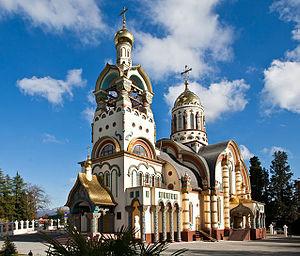
Sotchi est une ville et une station balnéaire du kraï de Krasnodar, en Russie. Elle est située au bord de la mer Noire, dans la partie russe du Caucase. La région a autrefois appartenu aux territoires de la Circassie. La ville est fondée en 1838, avec l'implantation d'un fort russe. Sa population s'élevait à 368 011 habitants en 2013. Sotchi forme avec les villes avoisinantes une ville-arrondissement, dont elle est le chef-lieu administratif. L'ensemble comptait 445 209 habitants en 2013. Sotchi a été la ville hôte des Jeux olympiques d'hiver de 2014, son parc olympique est aujourd'hui le théâtre du Grand Prix de Russie de Formule 1, et la ville fut l'un des sites de la Coupe du monde de football de 2018.